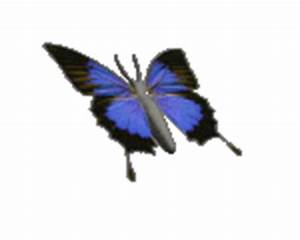
Label: butterfly